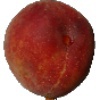
Label: Peach 1